Mr. Reckless

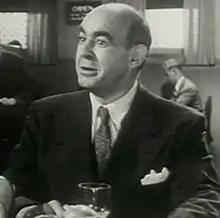
Nestor Paiva in the film

Mr. Reckless is a 1948 American adventure film directed by Frank McDonald.